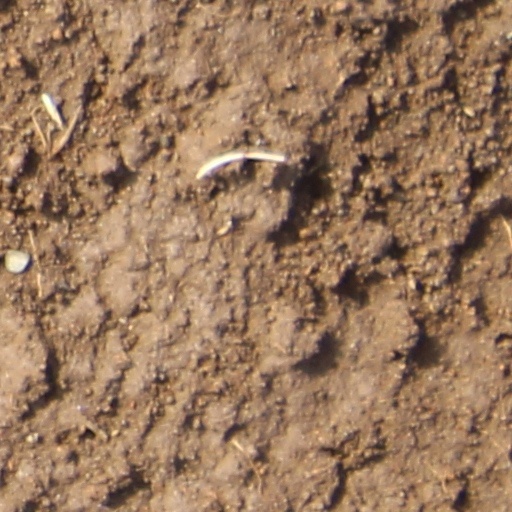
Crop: wheat